Station days

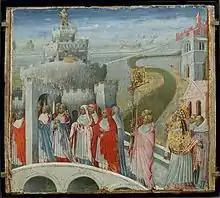
Gregory the Great set the classic order of churches for the Lenten station days in the sixth century. ("The Procession of Saint Gregory to the Castle Sant'Angelo", c. 1465.)

Station days were days of fasting in the early Christian Church, associated with a procession to certain prescribed churches in Rome, where the Mass and Vespers would be celebrated to mark important days of the liturgical year. Although other cities also had similar practices, and the fasting is no longer prescribed, the Roman churches associated with the various station days are still the object of pilgrimage and ritual, especially in the season of Lent.